Describe the emotion expressed in this image:  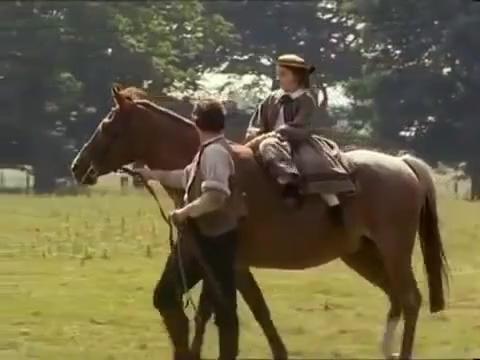
This person displays Fear, valence and arousal with high intensity.